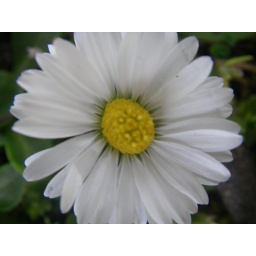
Tiny flower in the grass